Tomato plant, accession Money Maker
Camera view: bottom (45 deg); turntable rotation: 300 degrees
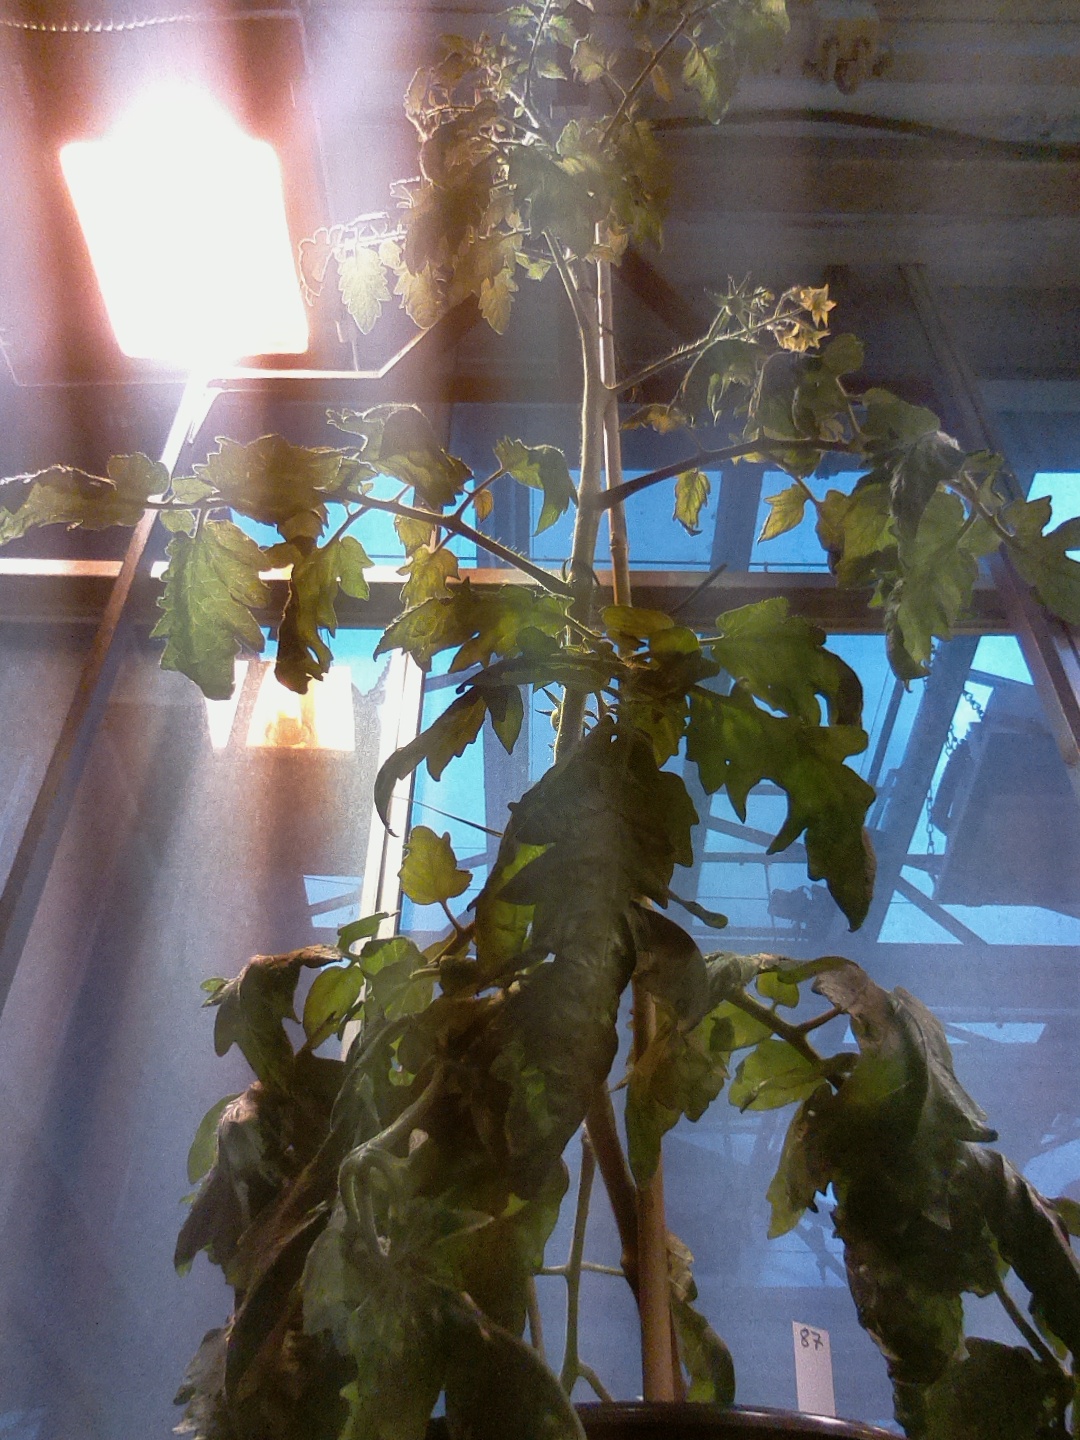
BBCH growth stage 71: 10%-20% of final fruit size